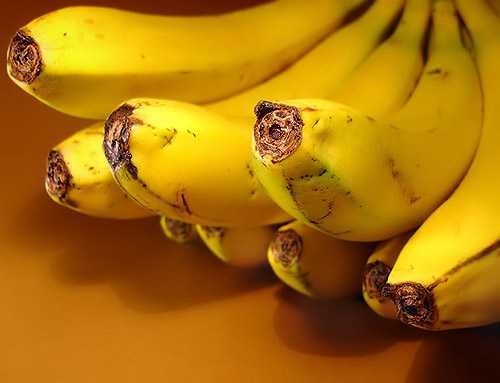
Label: Banana